173rd Airborne Brigade

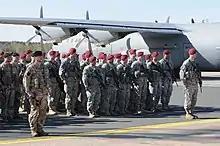
A company from 173rd IBCT arrives in Riga, Latvia in April 2014

On 11 October 2006, as part of the Army's "Unit of Action" modularized unit force restructuring that General Shinseki had originally envisioned the 173rd Airborne Brigade became the 173rd Airborne Brigade Combat Team (an airborne IBCT). This was a significant change as it signified the ability for the brigade to deploy its forces and sustain itself with its newly integrated support teams. By integrating these support elements, the unit became able to maintain its fighting forces with all that is required to keep the ground soldiers supplied and moving. The infantry battalions and the brigade headquarters remained in Vicenza, Italy through the transition. Four additional battalions were activated or designated at Bamberg and Schweinfurt, Germany. These battalions were: the 4th Battalion (Airborne), 319th Field Artillery Regiment (Formally D Battery 319th Airborne Field Artillery Regiment (AFAR), the 173rd Brigade Support Battalion (Airborne), and the Special Troops Battalion stationed at Warner Barracks in Bamberg, Germany, as well as the 1st Squadron (Airborne), 91st Cavalry Regiment, stationed in Schweinfurt, Germany. After the new units were integrated into the brigade, the preponderance of the forces within the brigade were stationed in Germany, apart from the brigade headquarters in Italy. This dynamic was intended to last only until additional facilities were constructed at the Dal Molin, now Del Din, airbase near Caserma Ederle at Vicenza. The 1st Battalion (Airborne), 508th Infantry was reflagged as 1st Battalion (Airborne), 503rd Infantry Regiment to resume the Vietnam-era lineage of the 503rd Infantry battalions under the 173rd IBCT(A). The 1st Battalion, 508th Infantry colors were moved to Ft. Bragg, North Carolina to serve under the 82nd Airborne Division. Immediately after its transformation, the brigade began intensive training in both Germany and Italy to prepare itself for future deployments.